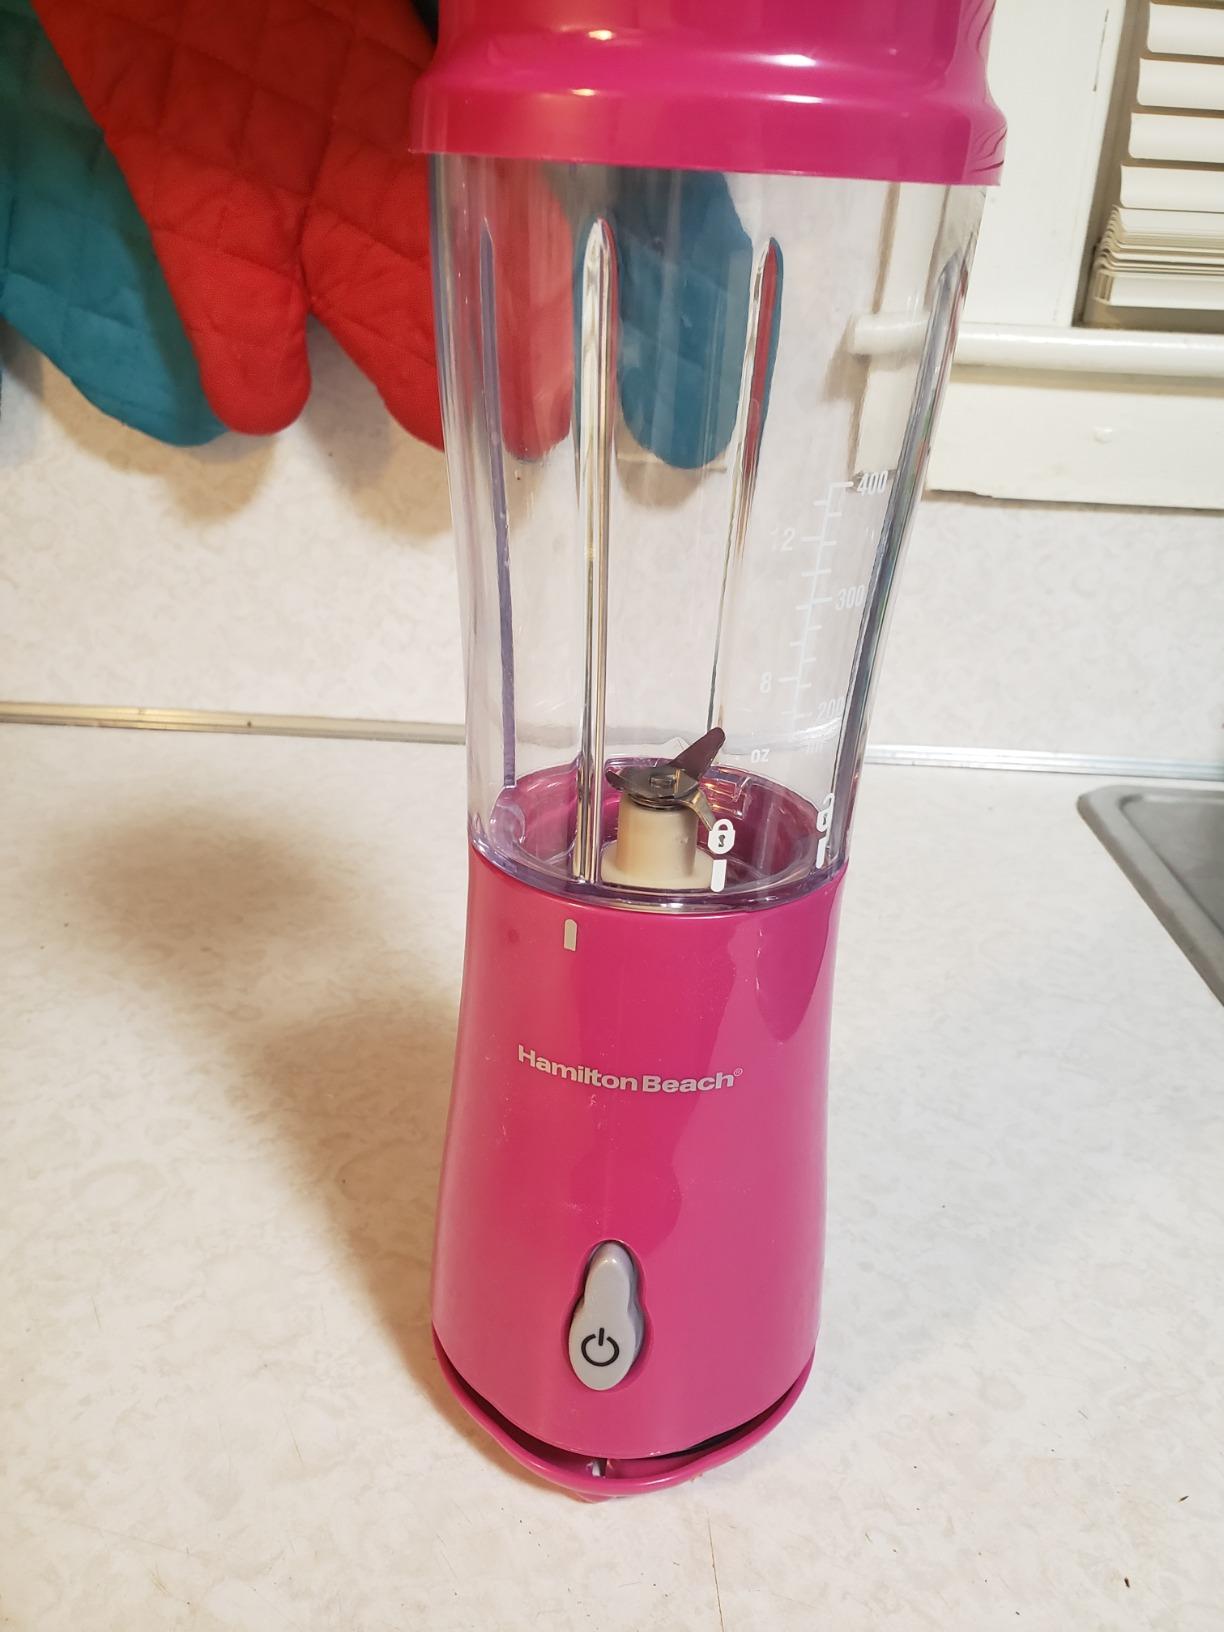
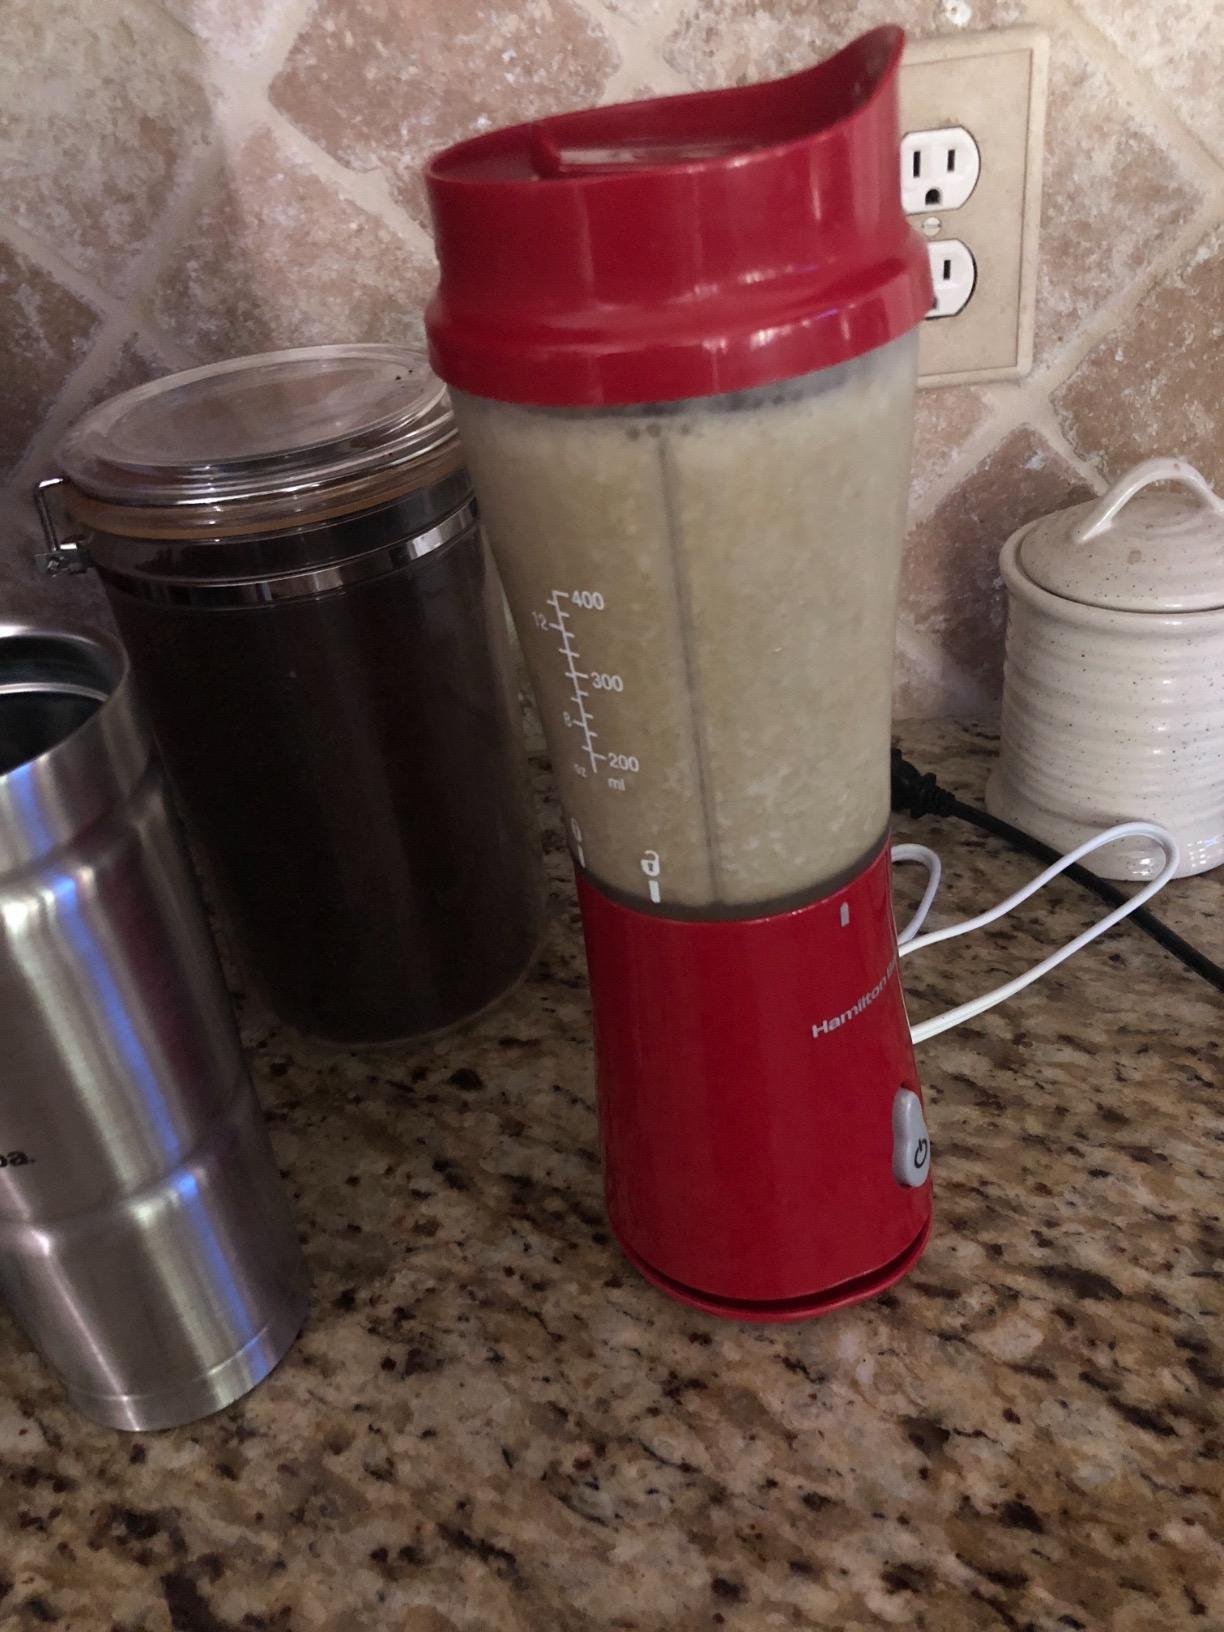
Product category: items_blender
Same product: no